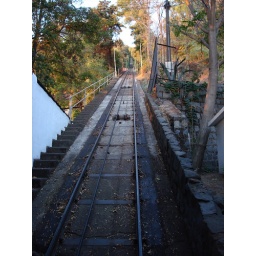
Looking up the hill from the first car of the Funicular in Santiago, Chile.